Describe the emotion expressed in this image:  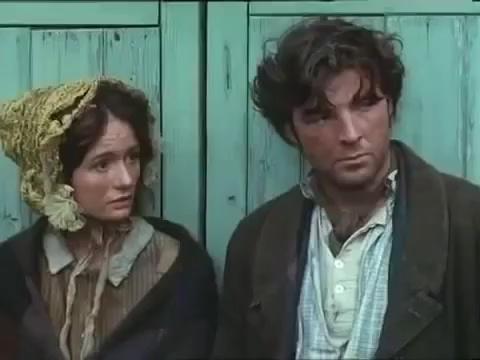
This person displays Suffering, valence and arousal with low intensity.